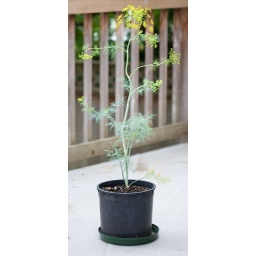
One of the dill plants growing in pots on our deck. Handy when cooking.